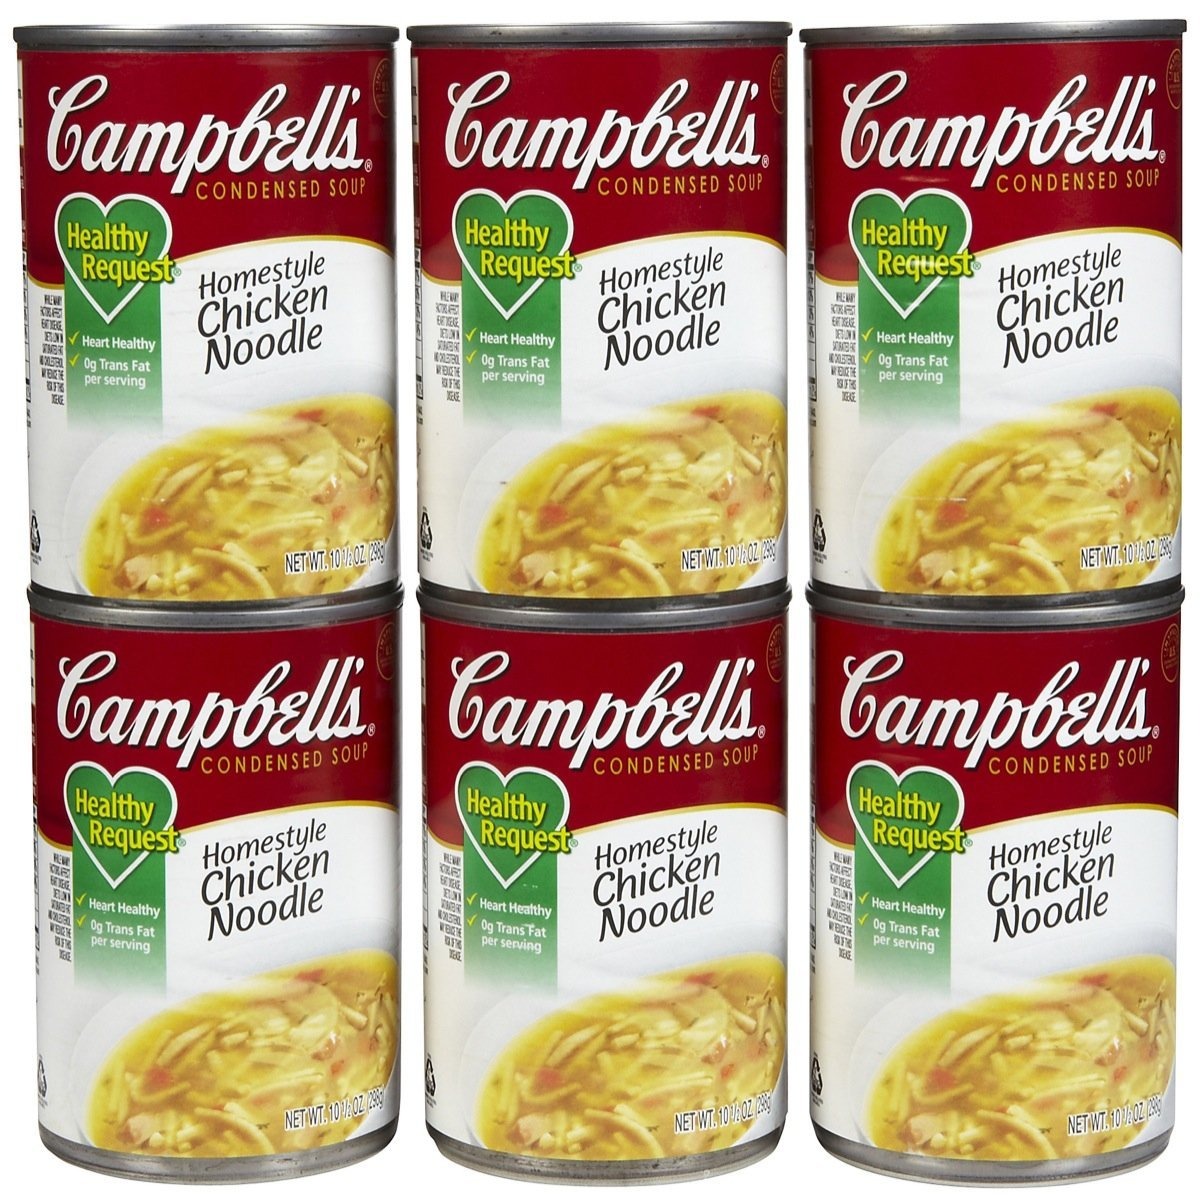
Item Name: Campbell's Healthy Request Homestyle Chicken Noodle Condensed Soup - 10.5 oz - 12 ct
Product Description: Packaged Chicken Soups
Value: 10.5
Unit: Fl Oz

Price: 1.89